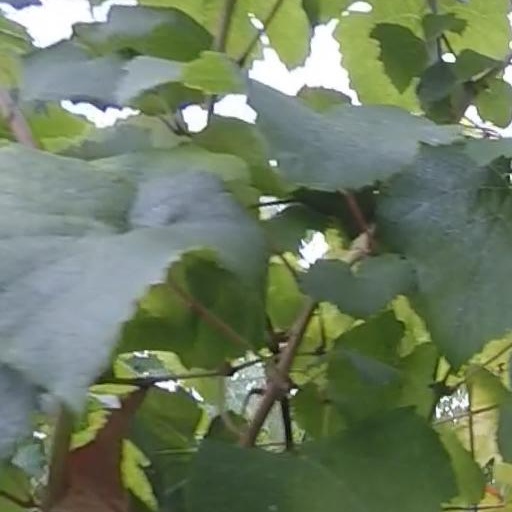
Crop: grape